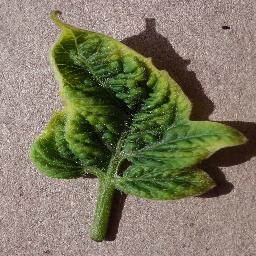
Label: Tomato___Tomato_Yellow_Leaf_Curl_Virus